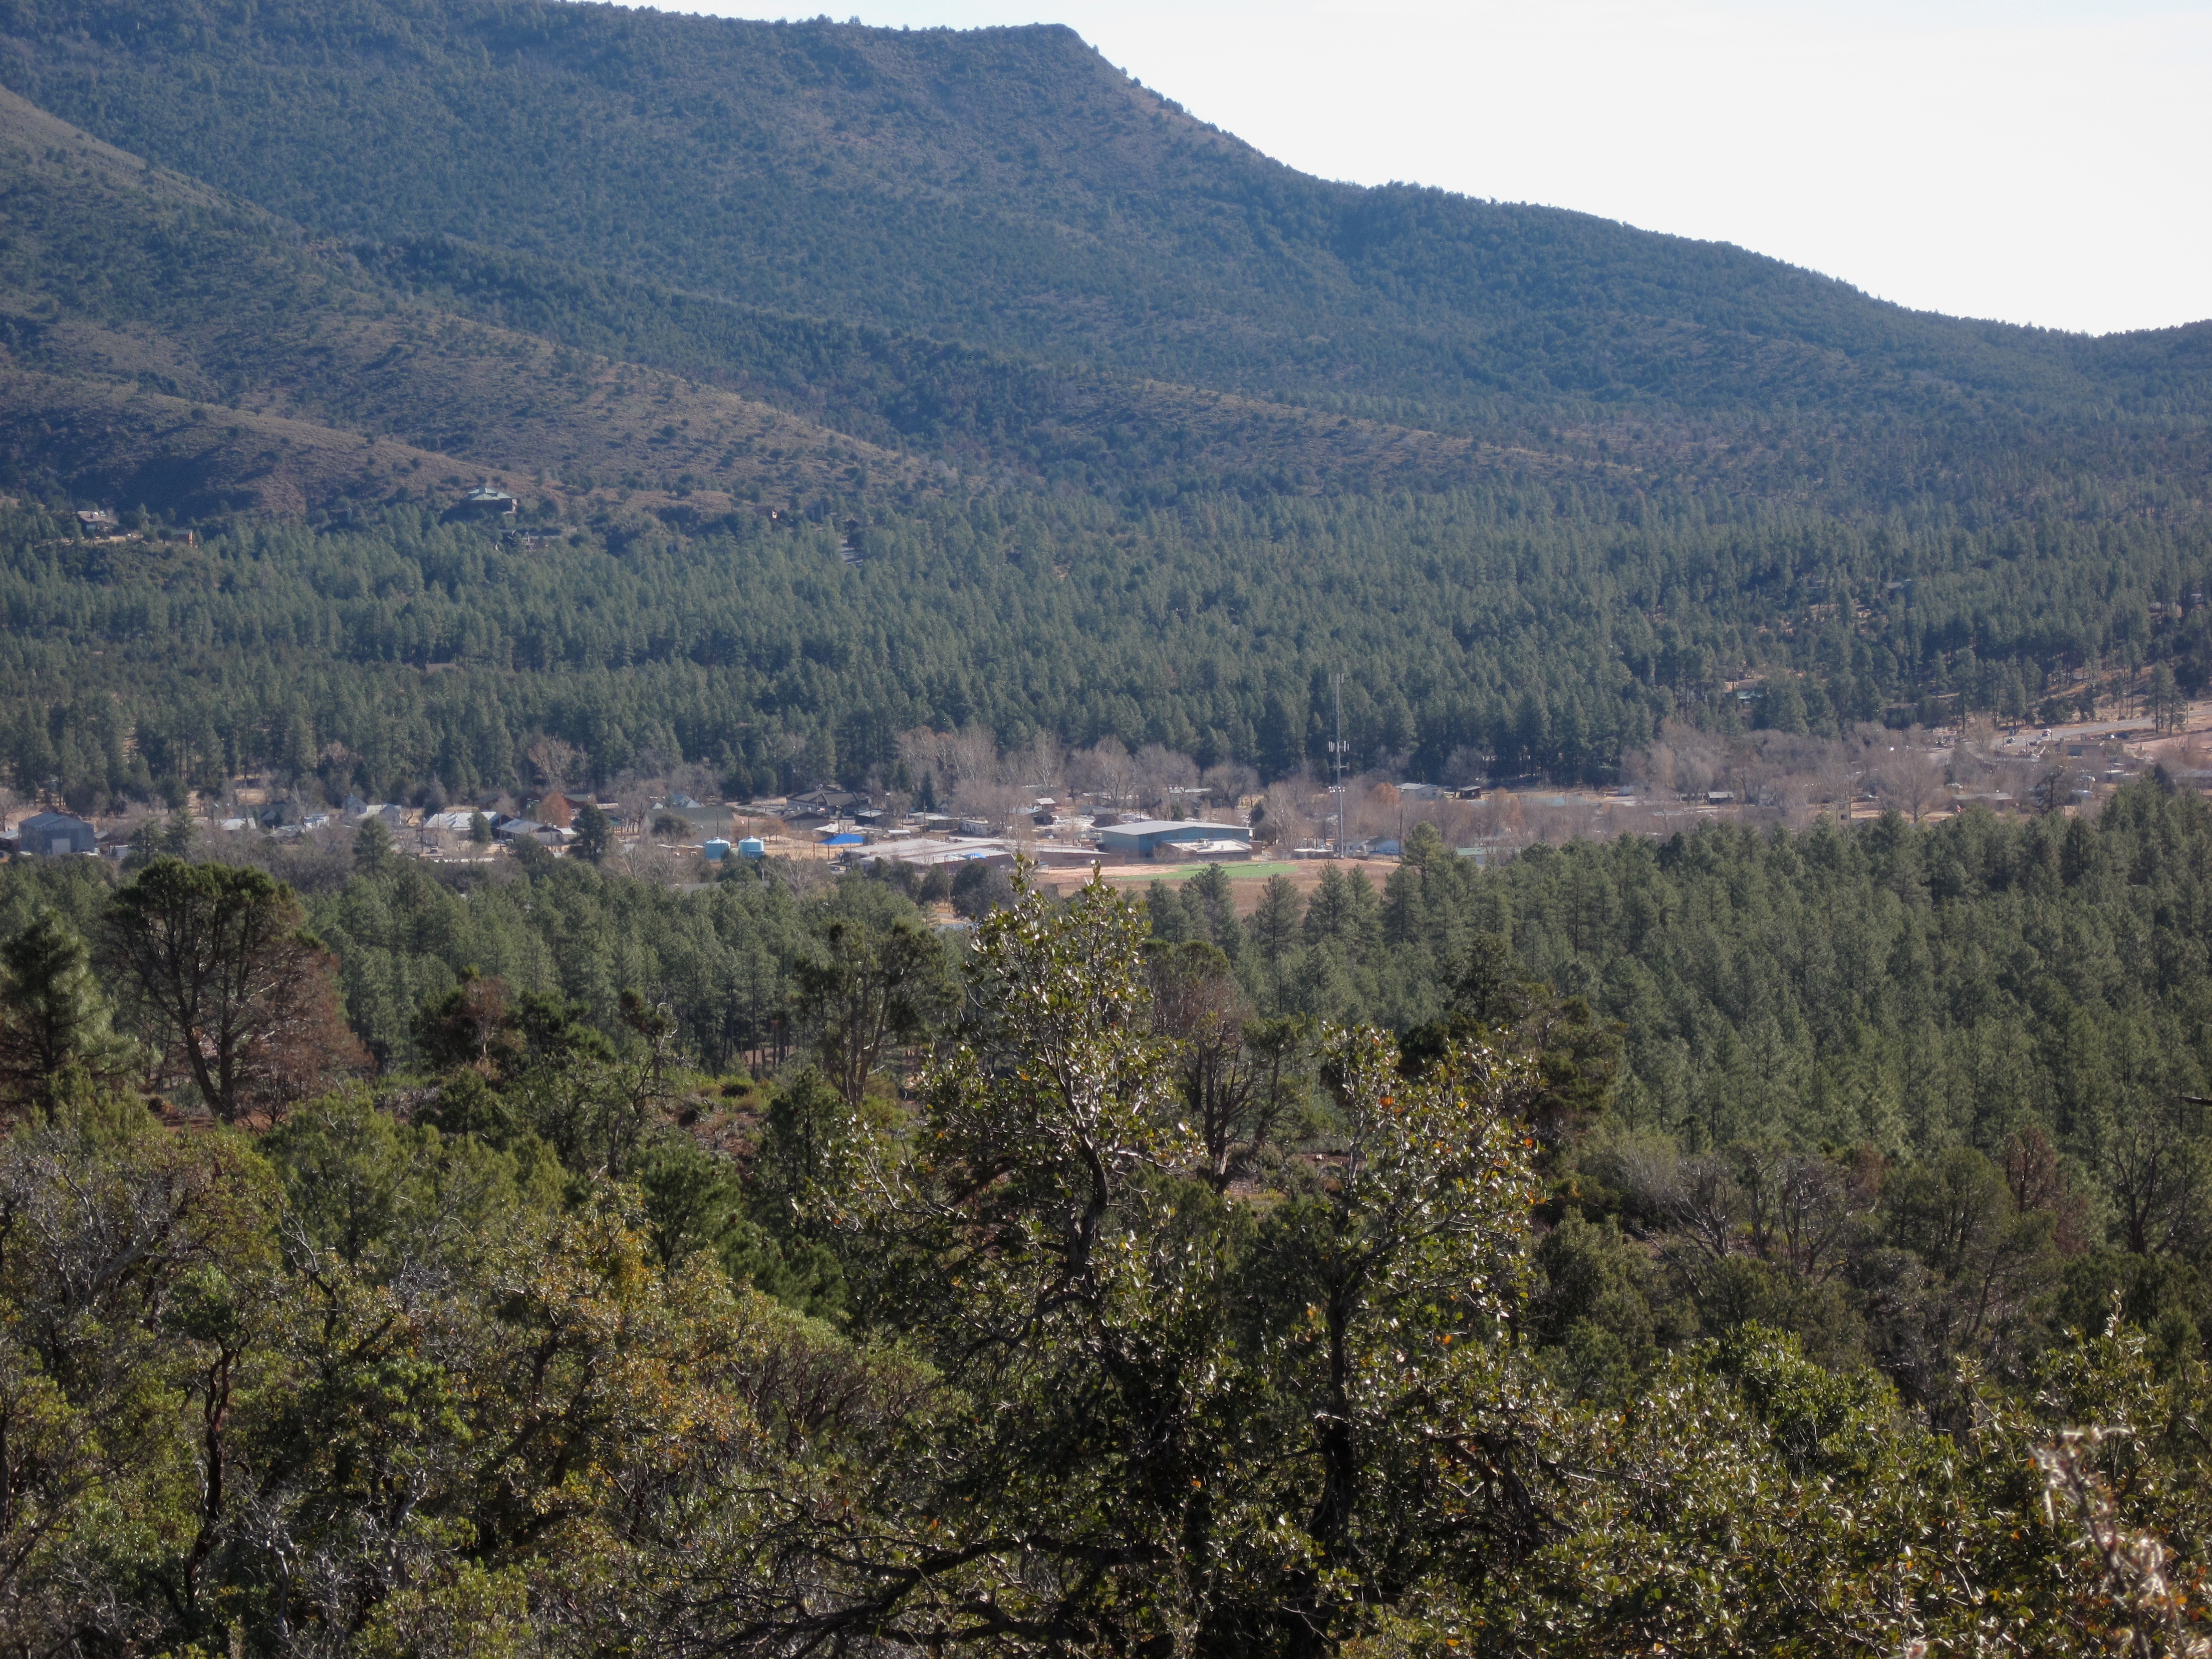
landscape, tree, forest, wilderness, walking, mountain, trail, hill, lake, valley, reservoir, ridge, geology, plateau, fell, habitat, loch, ecosystem, aerial photography, natural environment, geographical feature, mountainous landforms